NFU Mutual

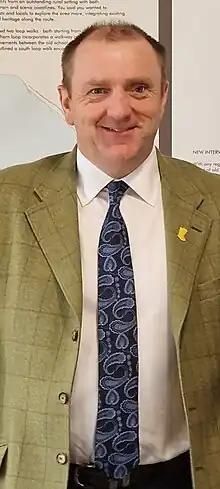
Jim McClaren, chair of NFU Mutual since 2019

In 1920, NFU Mutual established offices in Church Street, Stratford-upon-Avon, necessitating a £3,000 loan to acquire the property, which put a debt on the balance sheet. This location served as the Society's headquarters for over 60 years until its relocation to the current home on Tiddington Road in 1984.